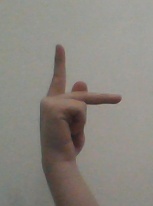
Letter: dha